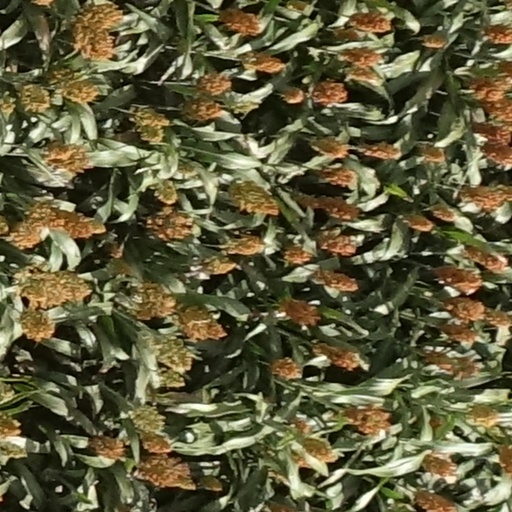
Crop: sorghum